Canalipalpata

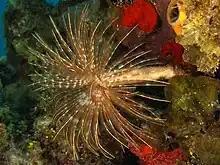
"Sabellastarte magnifica", magnificent feather duster worm

Canalipalpata, also known as bristle-footed annelids or fan-head worms, is an order of polychaete worms, with 31 families in it including the suborder Sabellida (families Serpulidae (tubeworms) and Sabellidae (fanworms and feather duster worms) and the Alvinellidae, a family of deep-sea worms associated with hydrothermal vents.